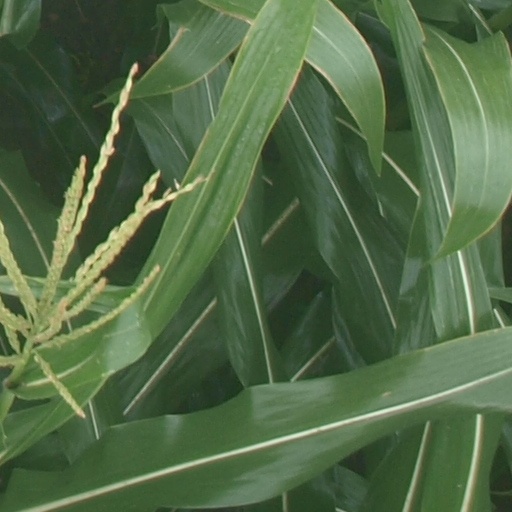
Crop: maize; corn